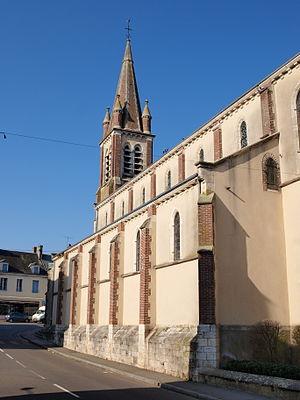
Nogent-sur-Vernisson (Loiret, France)